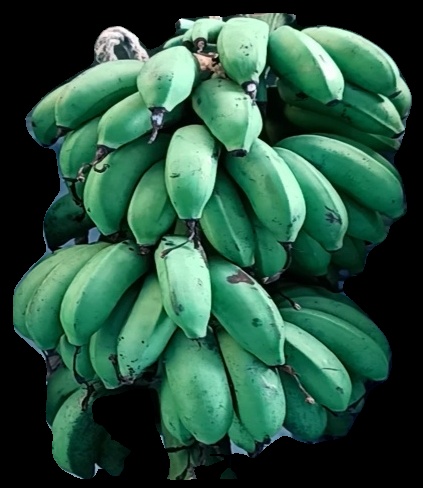
Variety: rasbale
Grade: grade2